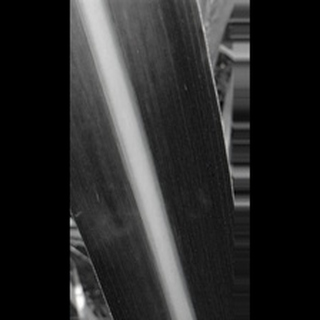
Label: healthy_sugarcane